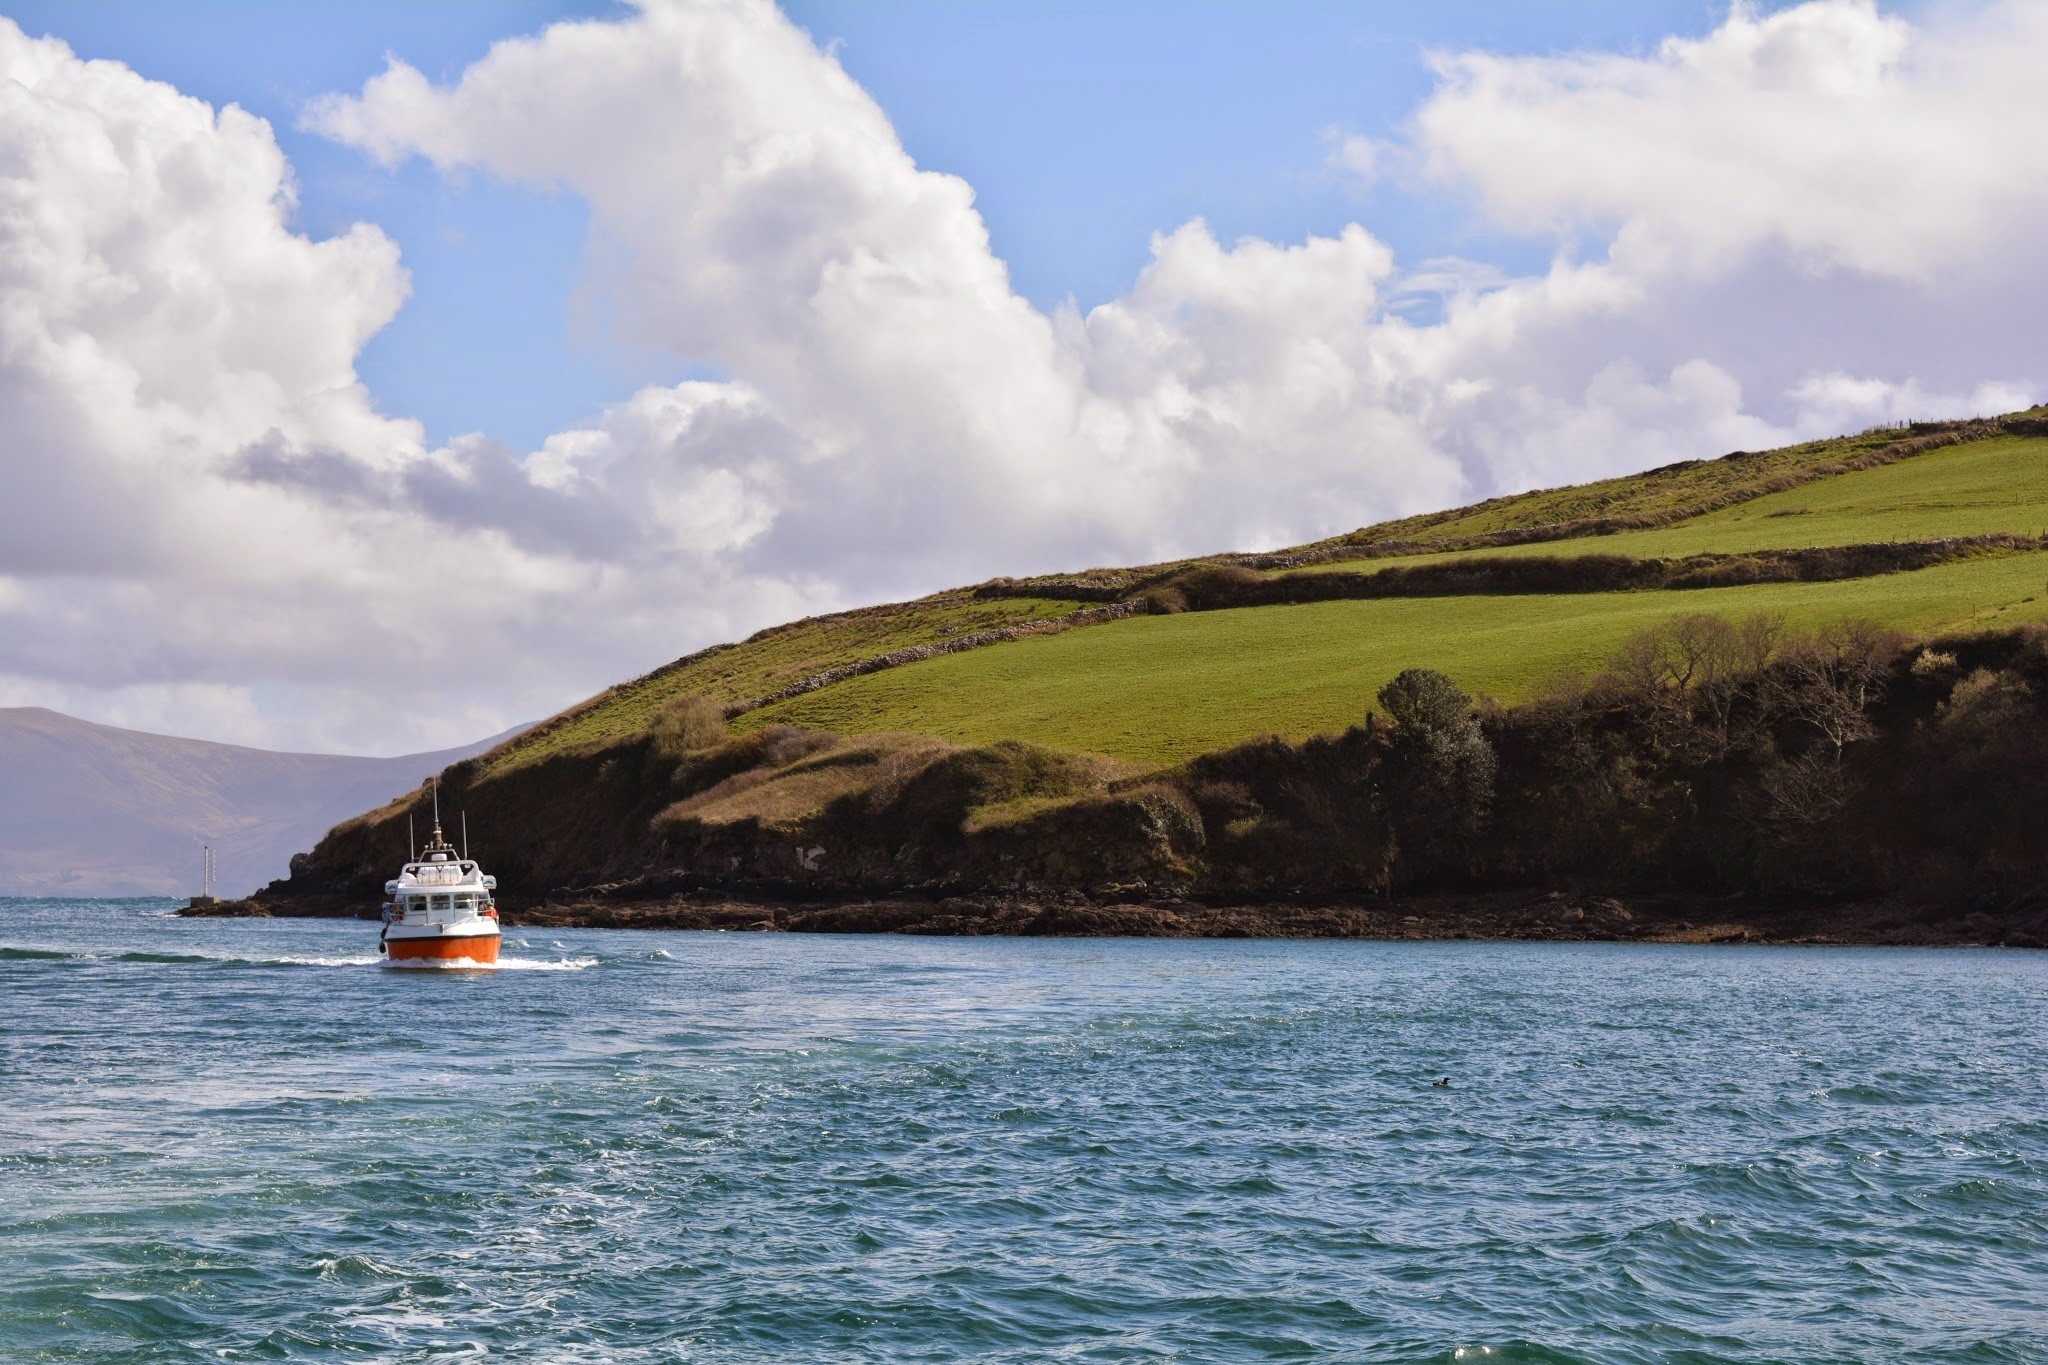
sea, coast, ocean, mountain, cloud, boat, shore, wave, lake, cliff, cove, paddle, vehicle, bay, island, fjord, reservoir, kayak, boating, archipelago, watercraft, loch, cape, islet, landform